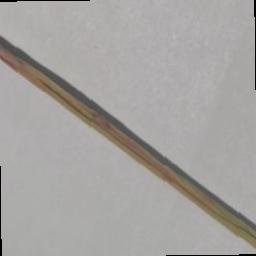
Label: Rice___Leaf_Blast